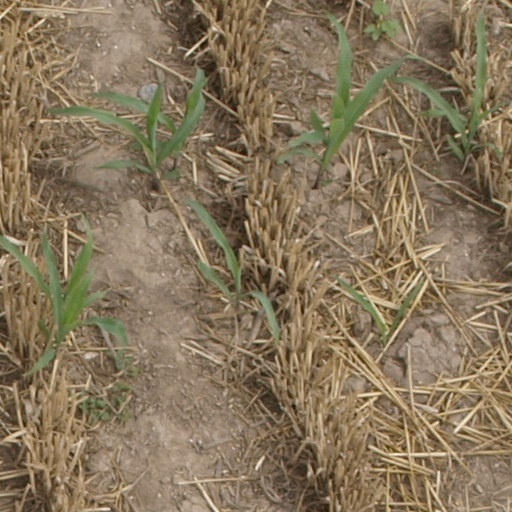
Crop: maize; corn